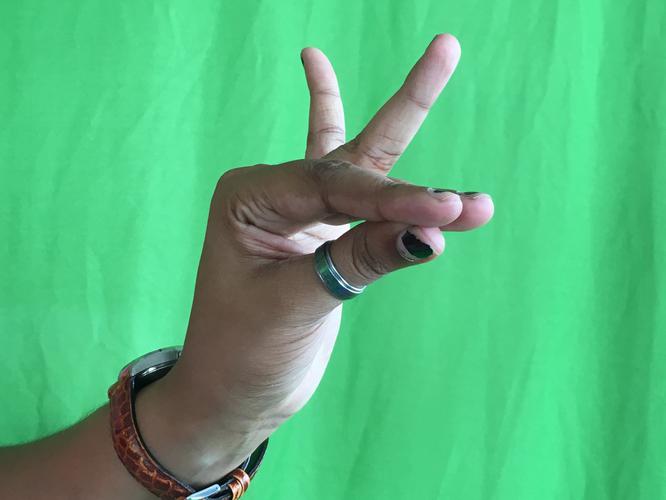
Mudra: Katakamukha_1
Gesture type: single_hand